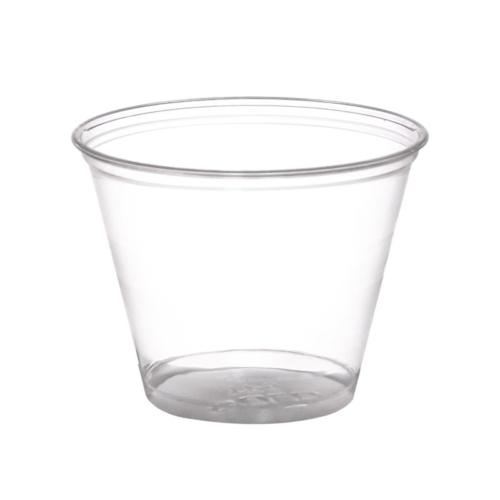
Label: plastic